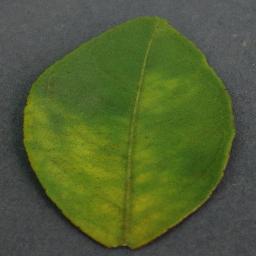
Label: Orange___Haunglongbing_(Citrus_greening)